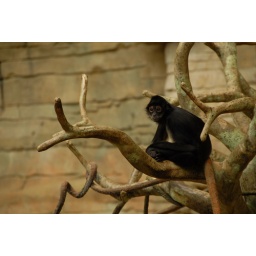
monkey in the tree